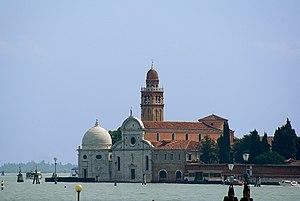
Cet article recense les églises de Venise, en Italie.